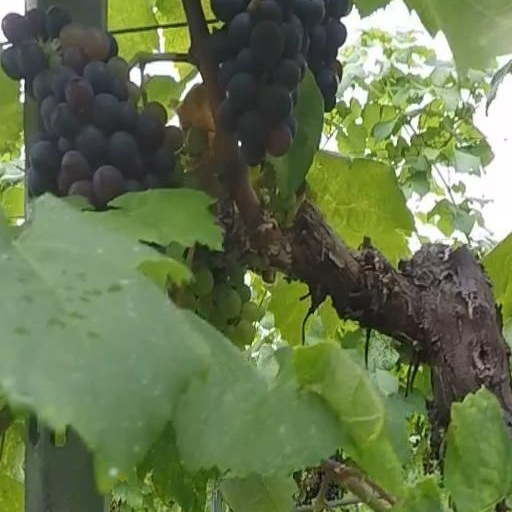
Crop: grape